Question: What is the color of the jacket that the lady wears?
Tambaya: Wacce launi ce rigar ɗin da matar tasaka?
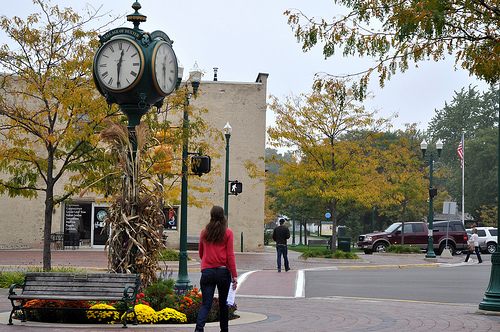
Answer: The color is red.
Amsa: Launin ta ja.